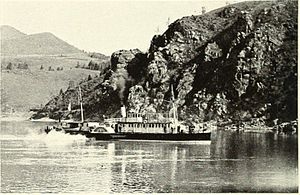
Sjilka (flod)
Sjilka er en flod i Zabajkalskij kraj i det sydøstlige Rusland. Den er 560 km lang, med et afvandingsareal på 206.000 km². Den dannes ved sammenløbet af floderne Onon og Ingoda. Ved Shilkas sammenløb med Argun på den russisk-kinesiske grænse dannes floden Amur. Floden er sejlbar i hele sin længde.